Kent, Ohio

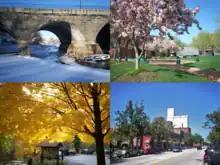
The four main seasons in Kent, from top left clockwise: winter, spring, summer, and fall

Kent's climate is classified as a humid continental climate (Köppen climate classification "Dfa") meaning it typically has very warm, humid summers and cold, snowy winters with moderate and variable springs and autumns. The record high temperature is , set on July 7, 1988, with the record low of recorded January 17, 1982. During the spring and summer, thunderstorms are fairly common and the area is susceptible to tornadoes, though the last recorded tornado in Kent occurred in 1973. Effects from tropical systems can also be felt, usually taking the form of increased humidity, rain, and wind, such as with the remnants of Hurricane Ike in September 2008. During the winter months, snowfall is common and can occur in large quantities with considerable cloud cover. Kent is not considered part of the Lake Erie snowbelt, though lake-effect snow does occur. The city is in what is referred to as the "secondary snowbelt", meaning it will receive heavier snowfall totals from lake-effect snow when certain wind directions are more prevalent, but typically sees far less snowfall than areas closer to Lake Erie. While temperatures below the freezing point are typical in the winter months, thaw periods where temperatures exceed and even are not uncommon in January and February.